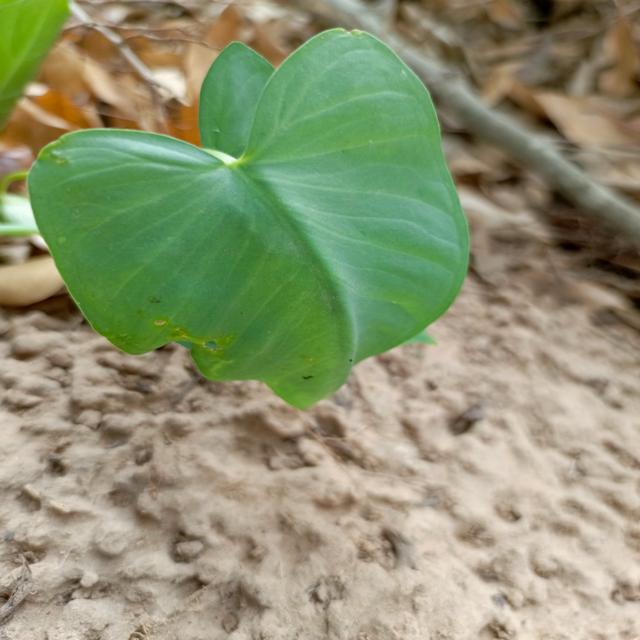
Label: Healthy